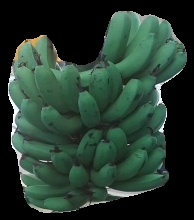
Variety: pachbale
Grade: grade2